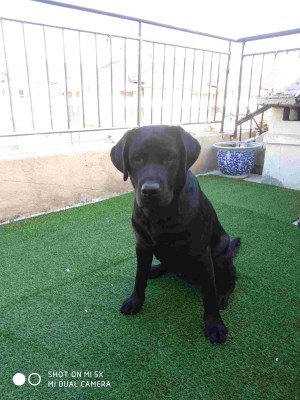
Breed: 3580-n000122-Labrador_retriever